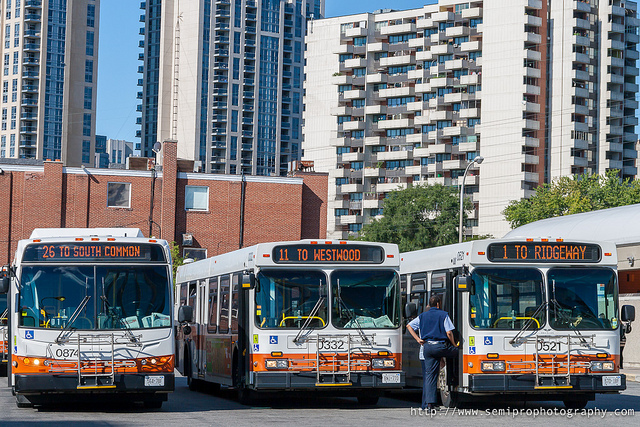
three bus sitting next to each other waiting to depart